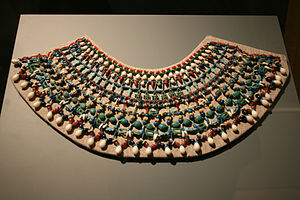
Meroë / Civilisation
Halskæde fra Meroë som består af perler og hieroglyfer af Ankh, Djed, Horus' øje, etc.
Meroë var grækernes og romernes navn på hovedstaden i fortidens kushiske kongerige der lå i området mellem Den Hvide Nil, Atbara og Den Blå Nil. Byen var hovedstaden i Kush i flere århundreder. Øen Meroë ligger i den moderne region Butana, et område mellem Nilen og floden Atbara, nord for Khartoum. Byen Meroë lå ved yderkanten af Butana, og der var to andre meroitiske byer i Butana; Musawwarat es-Sufra, og Naqa. Stedet hvor byen Meroë lå, er markeret af mere end to hundrede nubiske pyramider med specielle proportioner i tre grupper, mange af pyramiderne er i dag ruiner.